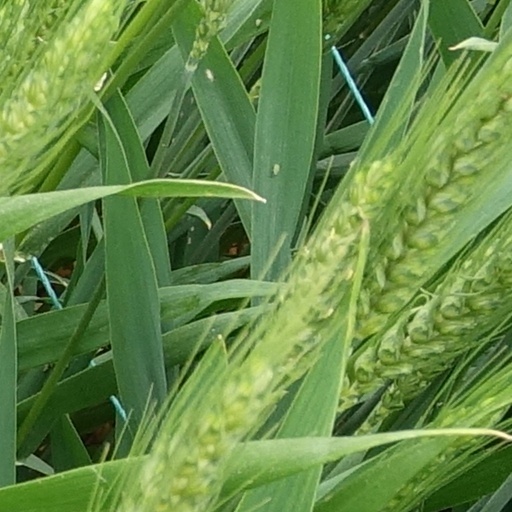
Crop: wheat